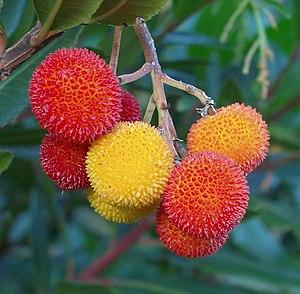
Le ledounat est une liqueur à base d'arbouse, confectionnée autrefois dans les Landes de Gascogne, tout particulièrement sur le bassin d'Arcachon. Appréciée localement au milieu du XIXᵉ siècle, elle s'est fait connaître ponctuellement au-delà du bassin, notamment à Bordeaux où elle est mentionnée en 1865 par la Société linnéenne de Bordeaux qui vantait cette liqueur qui pétille à peu près comme le vin de Champagne.